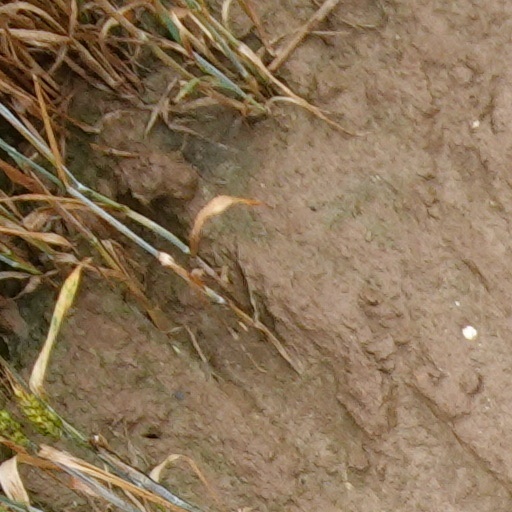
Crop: wheat